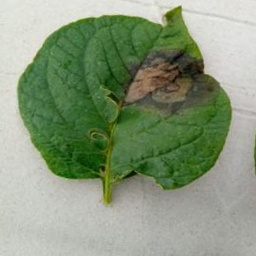
Etiqueta: Late Blight